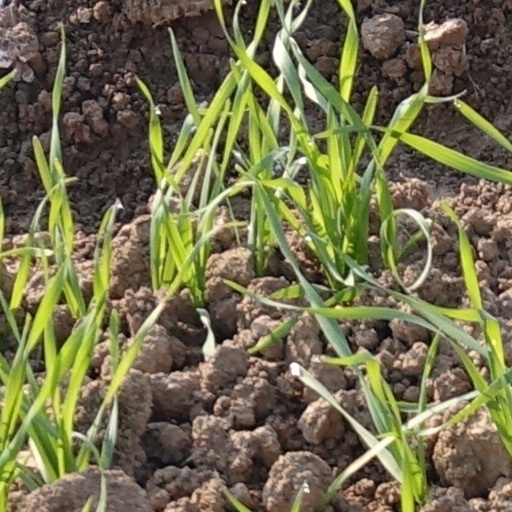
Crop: wheat